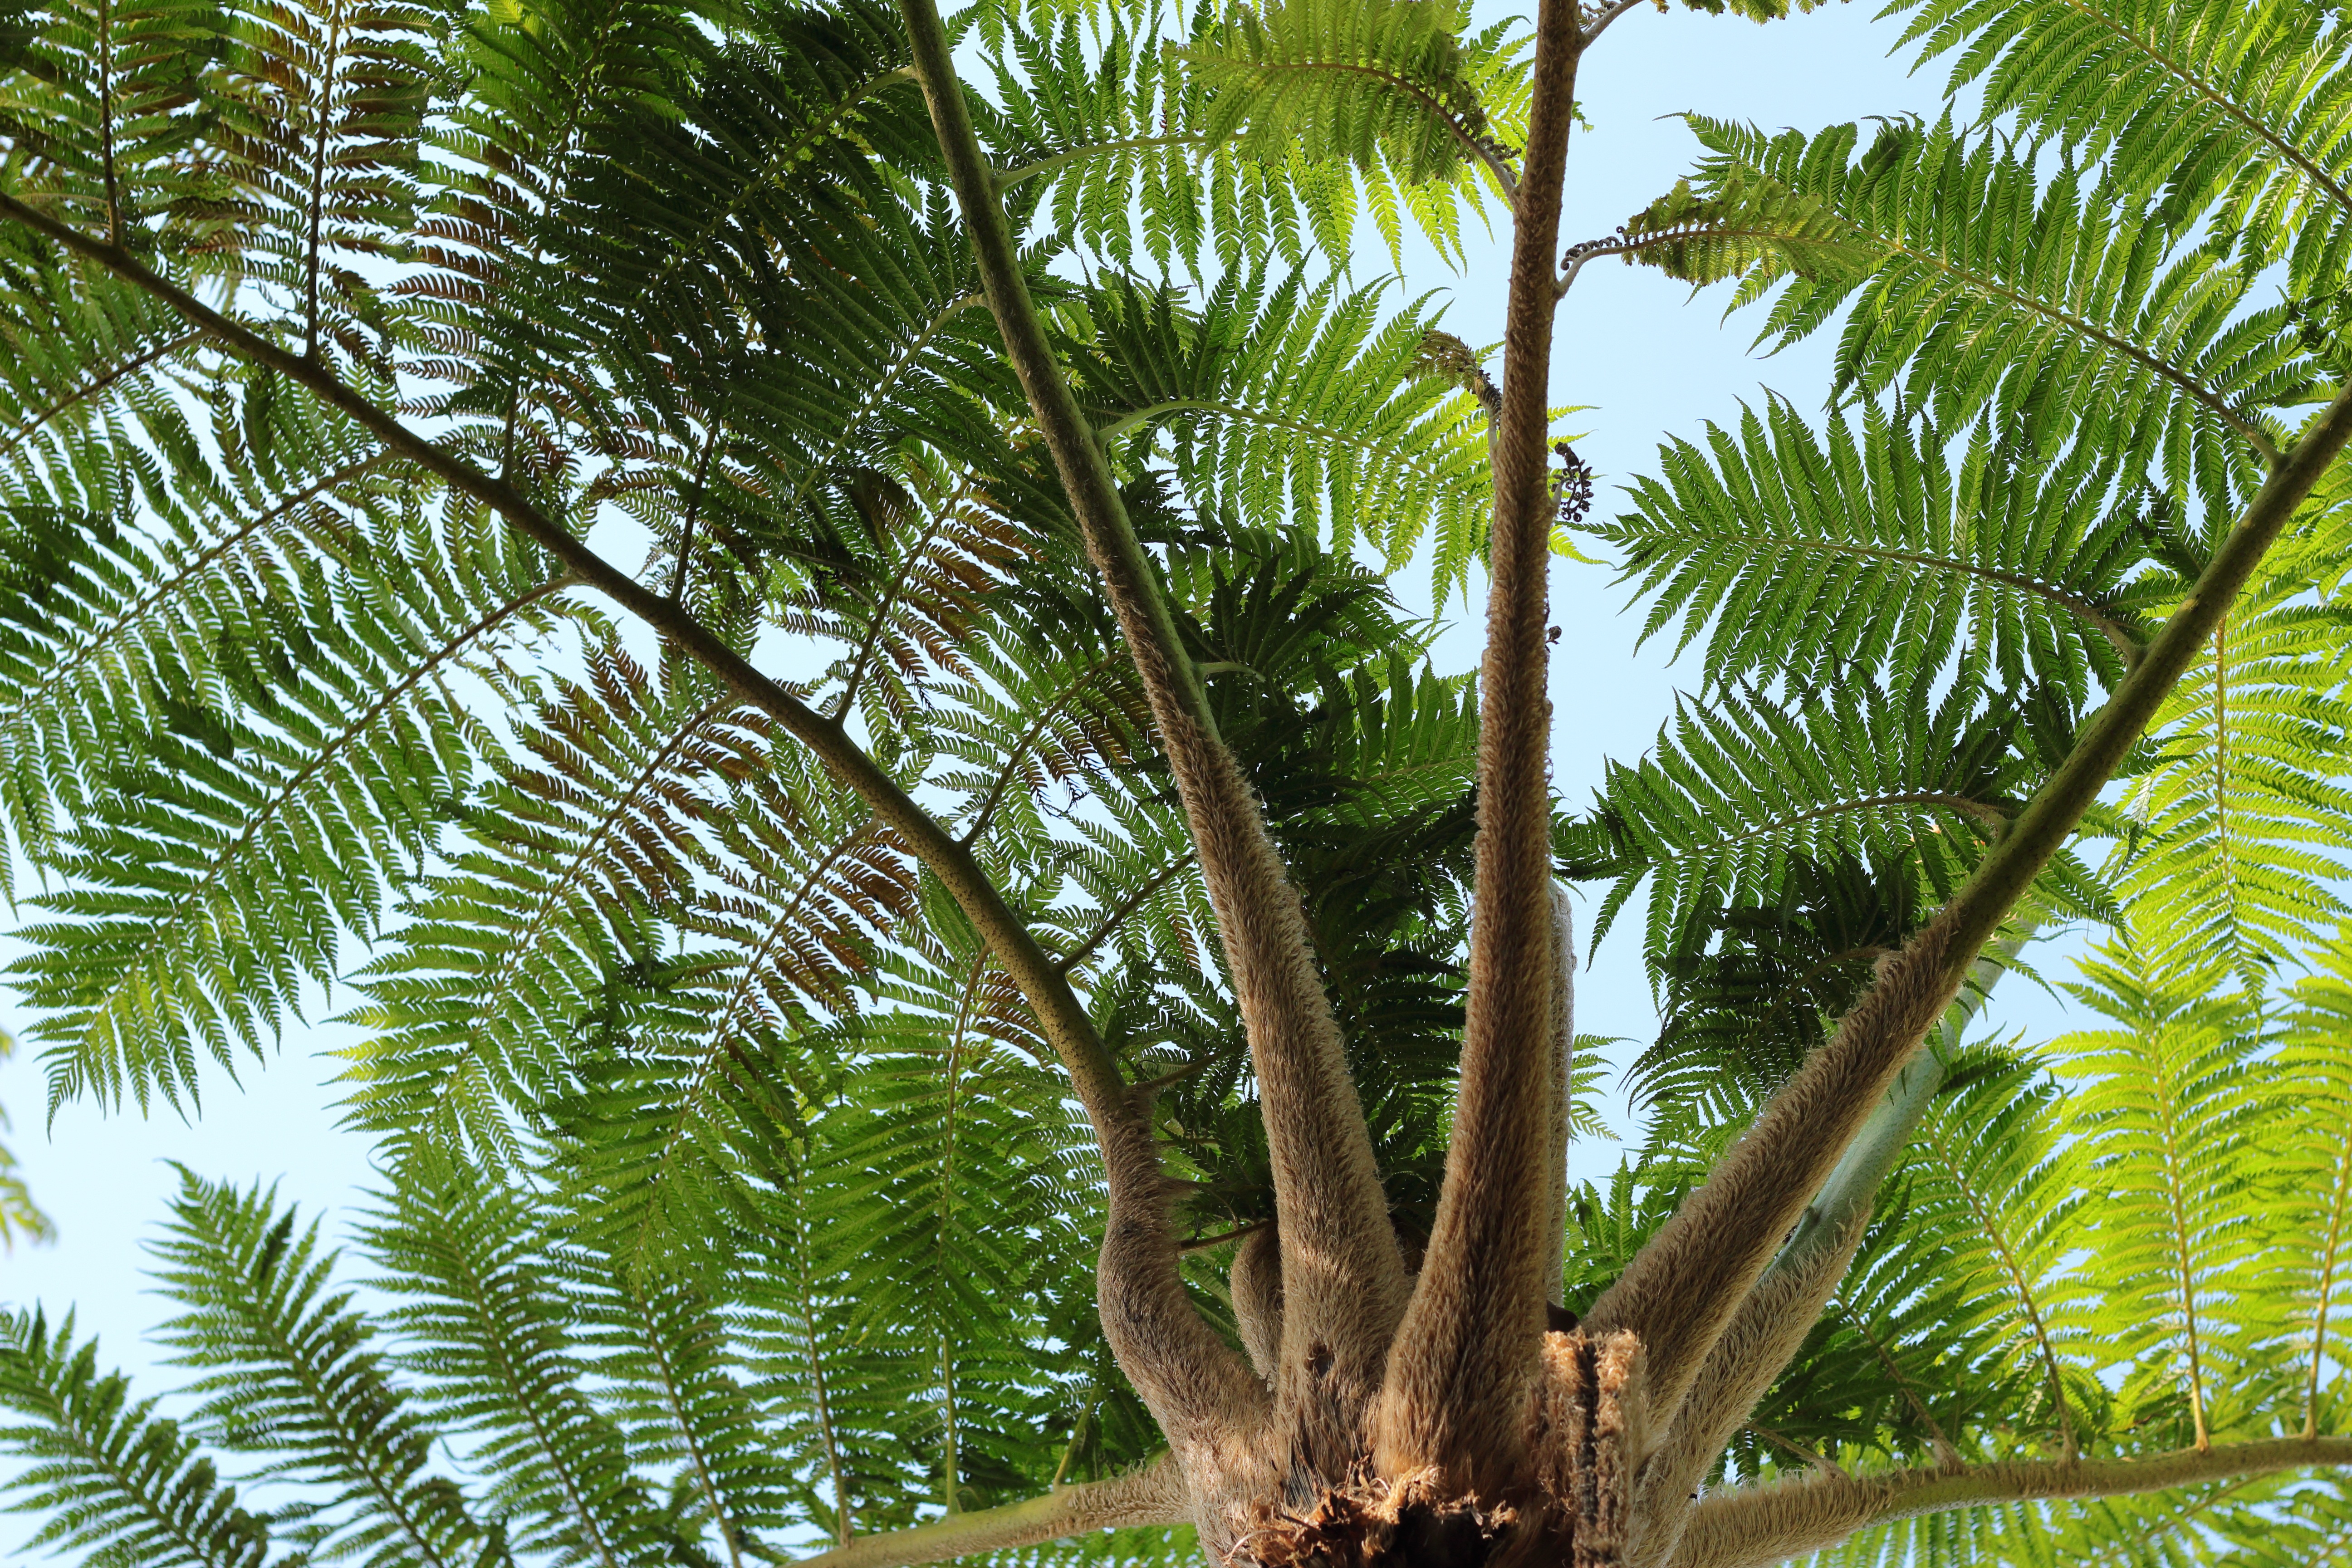
tree, forest, branch, plant, wood, flower, green, jungle, produce, natural, botany, fern, vegetation, rainforest, plantation, habitat, tropics, ecosystem, arboretum, jurassic park, fresh green, date palm, southern countries, natural environment, woody plant, land plant, arecales, palm family, borassus flabellifer, elaeis, district goal